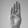
ASL letter: B